Wind power in Ohio

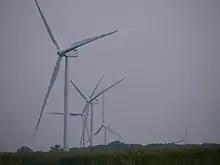
Scioto Ridge Wind Farm

The following table compares the growth in wind power installed nameplate capacity in megawatts (MW) for Ohio and the entire United States from 2002 through 2019.